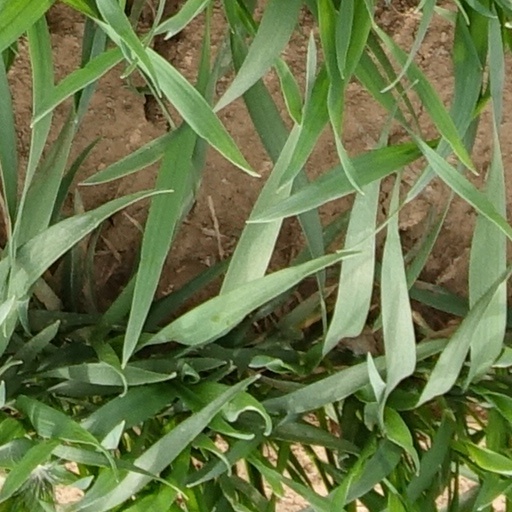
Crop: wheat